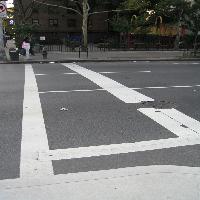
Weather: cloudy or overcast